Albert Weisbord

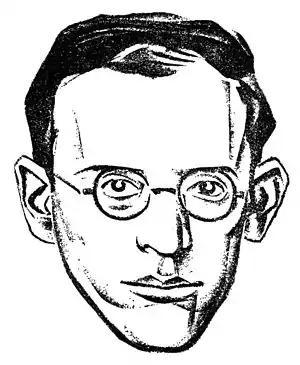
Drawing of Albert Weisbord used in the Communist Press, 1926. Probably drawn by Hugo Gellert.

Albert Weisbord (December 9, 1900 – April 1977) was an American political activist and union organizer. He is best remembered, along his wife Vera Buch, as one of the primary union organizers of the seminal 1926 Passaic Textile Strike and as the founder of a small Trotskyist political organization of the 1930s called the Communist League of Struggle.